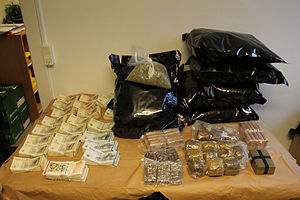
Christiania / Hashhandlen og anden form for kriminalitet
Beslaglagt hash og en halv million kroner fra en ransagningsaktion foretaget af Københavns Politi i Fredens Ark den 8. november 2013.
Foto fra Københavns Politis pressemeddelelse ""Task Force Pusherstreet beslaglagde lidt over ½ mio. kroner ved aktion i morges"" med indledningen ""Københavns politis Task Force Pusherstreet gennemførte i dag torsdag den 7. november 2013 i tidsrummet kl. 06:40 - 08:18 en ransagningsaktion flere steder i ”Fredens Ark” på Christiania."""
Christiania er et område i bydelen Christianshavn i København med et areal på ca. 34 hektar. I år 2010 boede der ca. 630 voksne og ca. 130 børn med folkeregisteradresse på Christiania.